Falkenberg (Elster) station

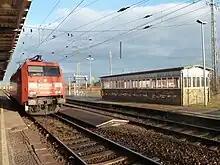
Platforms 3, 4 and 5 with heritage-listed staircase enclosure

The lower level station has five station platform tracks with track 1 next to the station building and the others on two island platforms (track 2 and 3 on one and 4 and 5 on another). The eastern track 5, which was previously mainly used by the trains of the Lower Lusatian Railway, is no longer used. At the southern end of the platforms stairs lead to the upper platforms. The lower platforms were previously connected via a pedestrian tunnel. In the summer of 2012, the tunnel was closed and filled so that travellers now have to take the path on the upper platforms to cross between the various lower platforms.